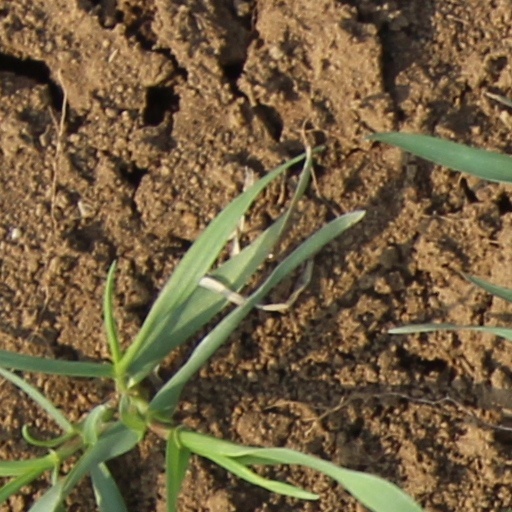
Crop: wheat